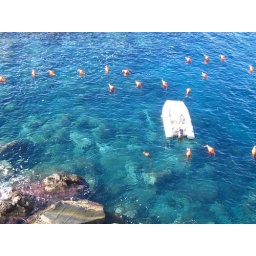
The water was so clear along the Cinque Terre coastline. Totally unspoiled by pollution and other things.